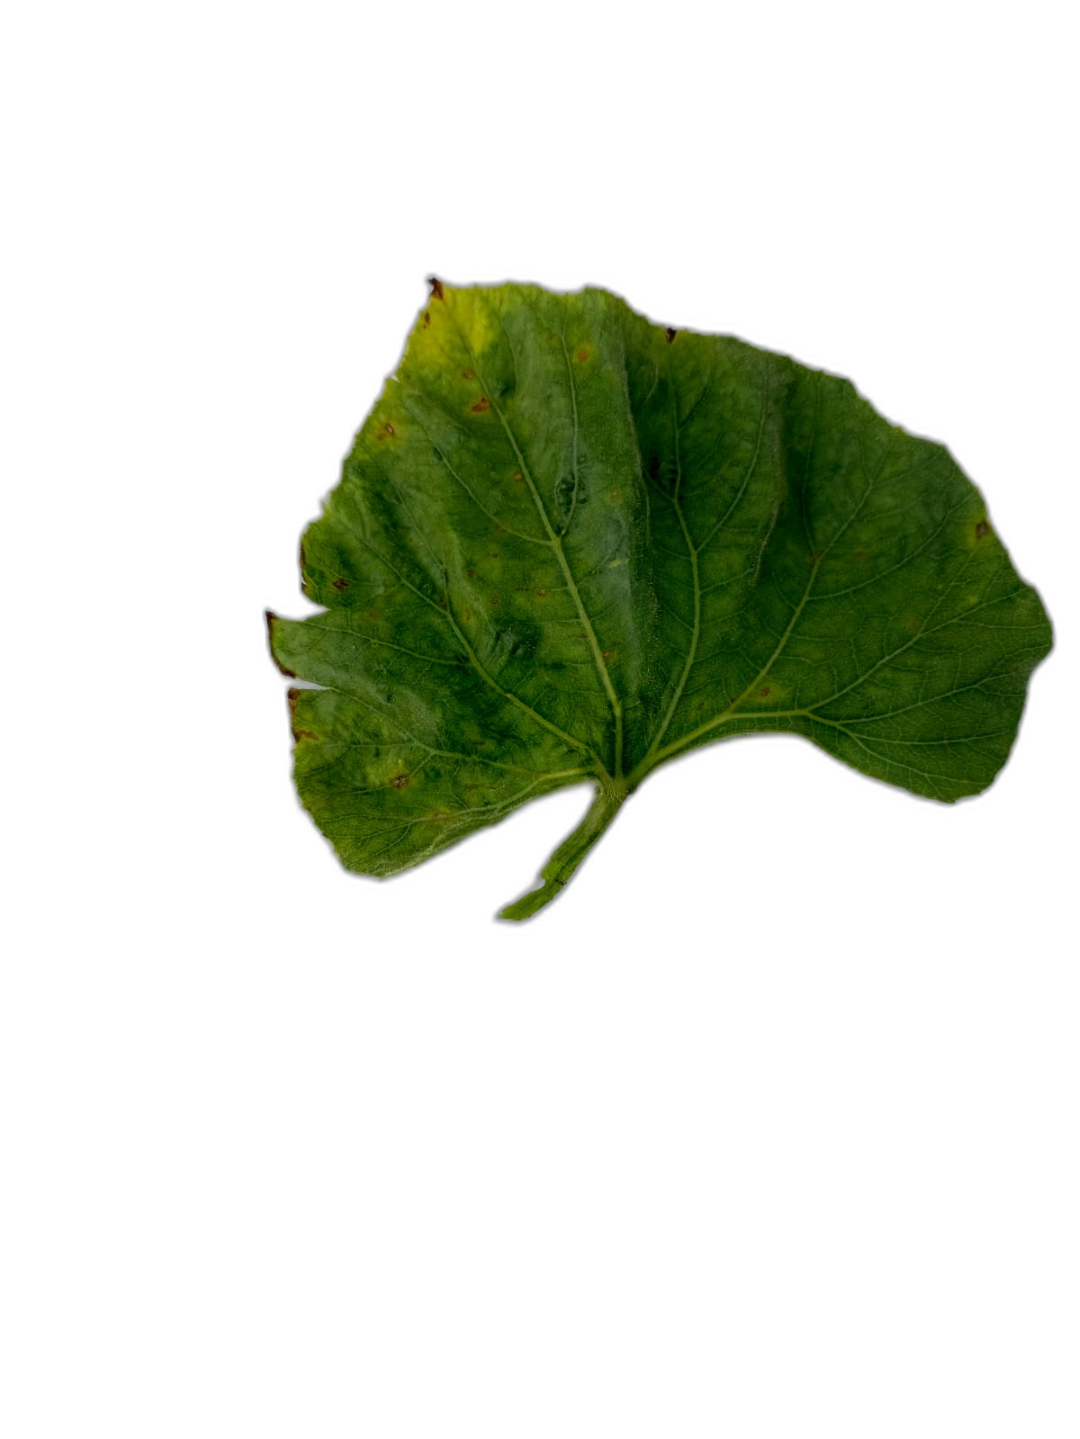
Crop: Bottle Gourd
Label: Mosaic_Virus